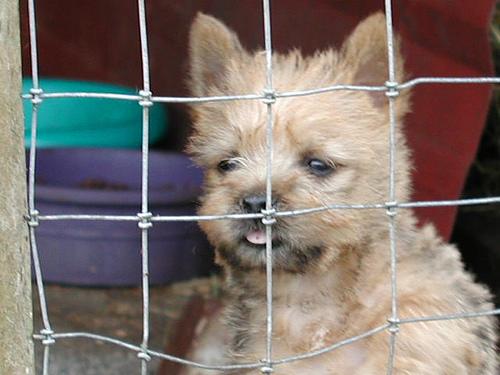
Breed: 211-n000009-cairn